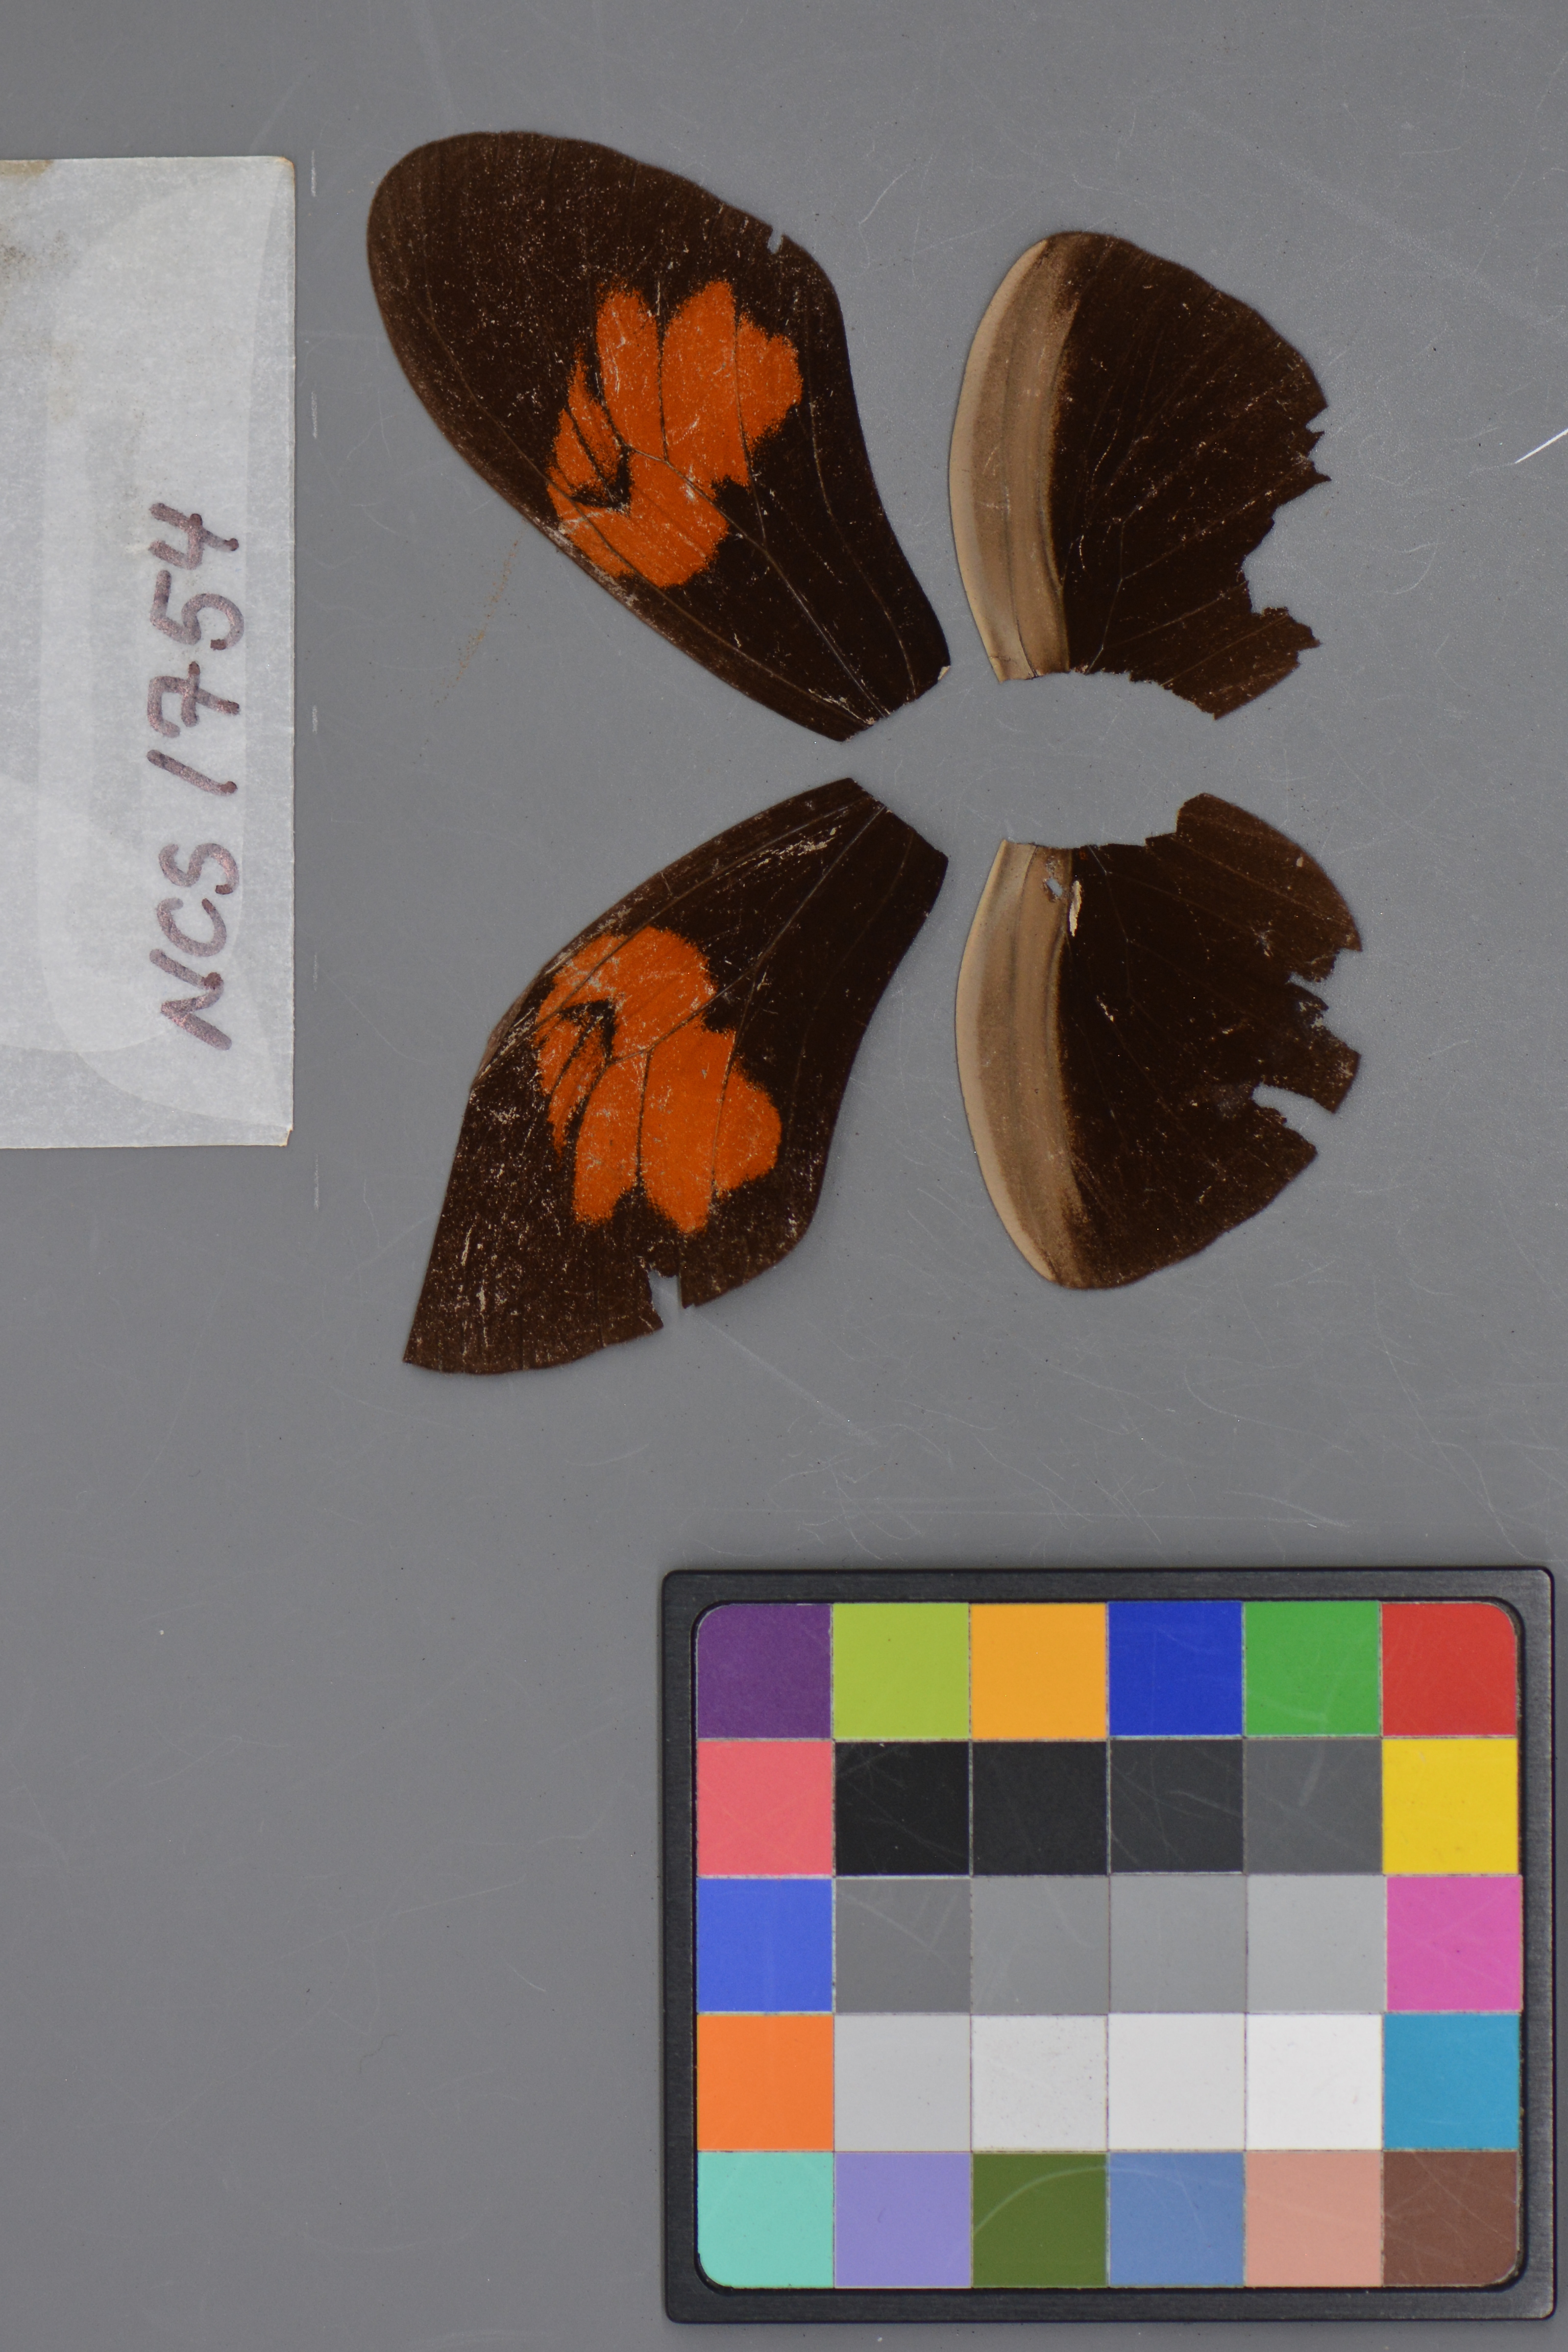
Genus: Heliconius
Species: erato
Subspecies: erato
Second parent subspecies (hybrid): hydara
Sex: male
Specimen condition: damaged
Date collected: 01-Jul-09